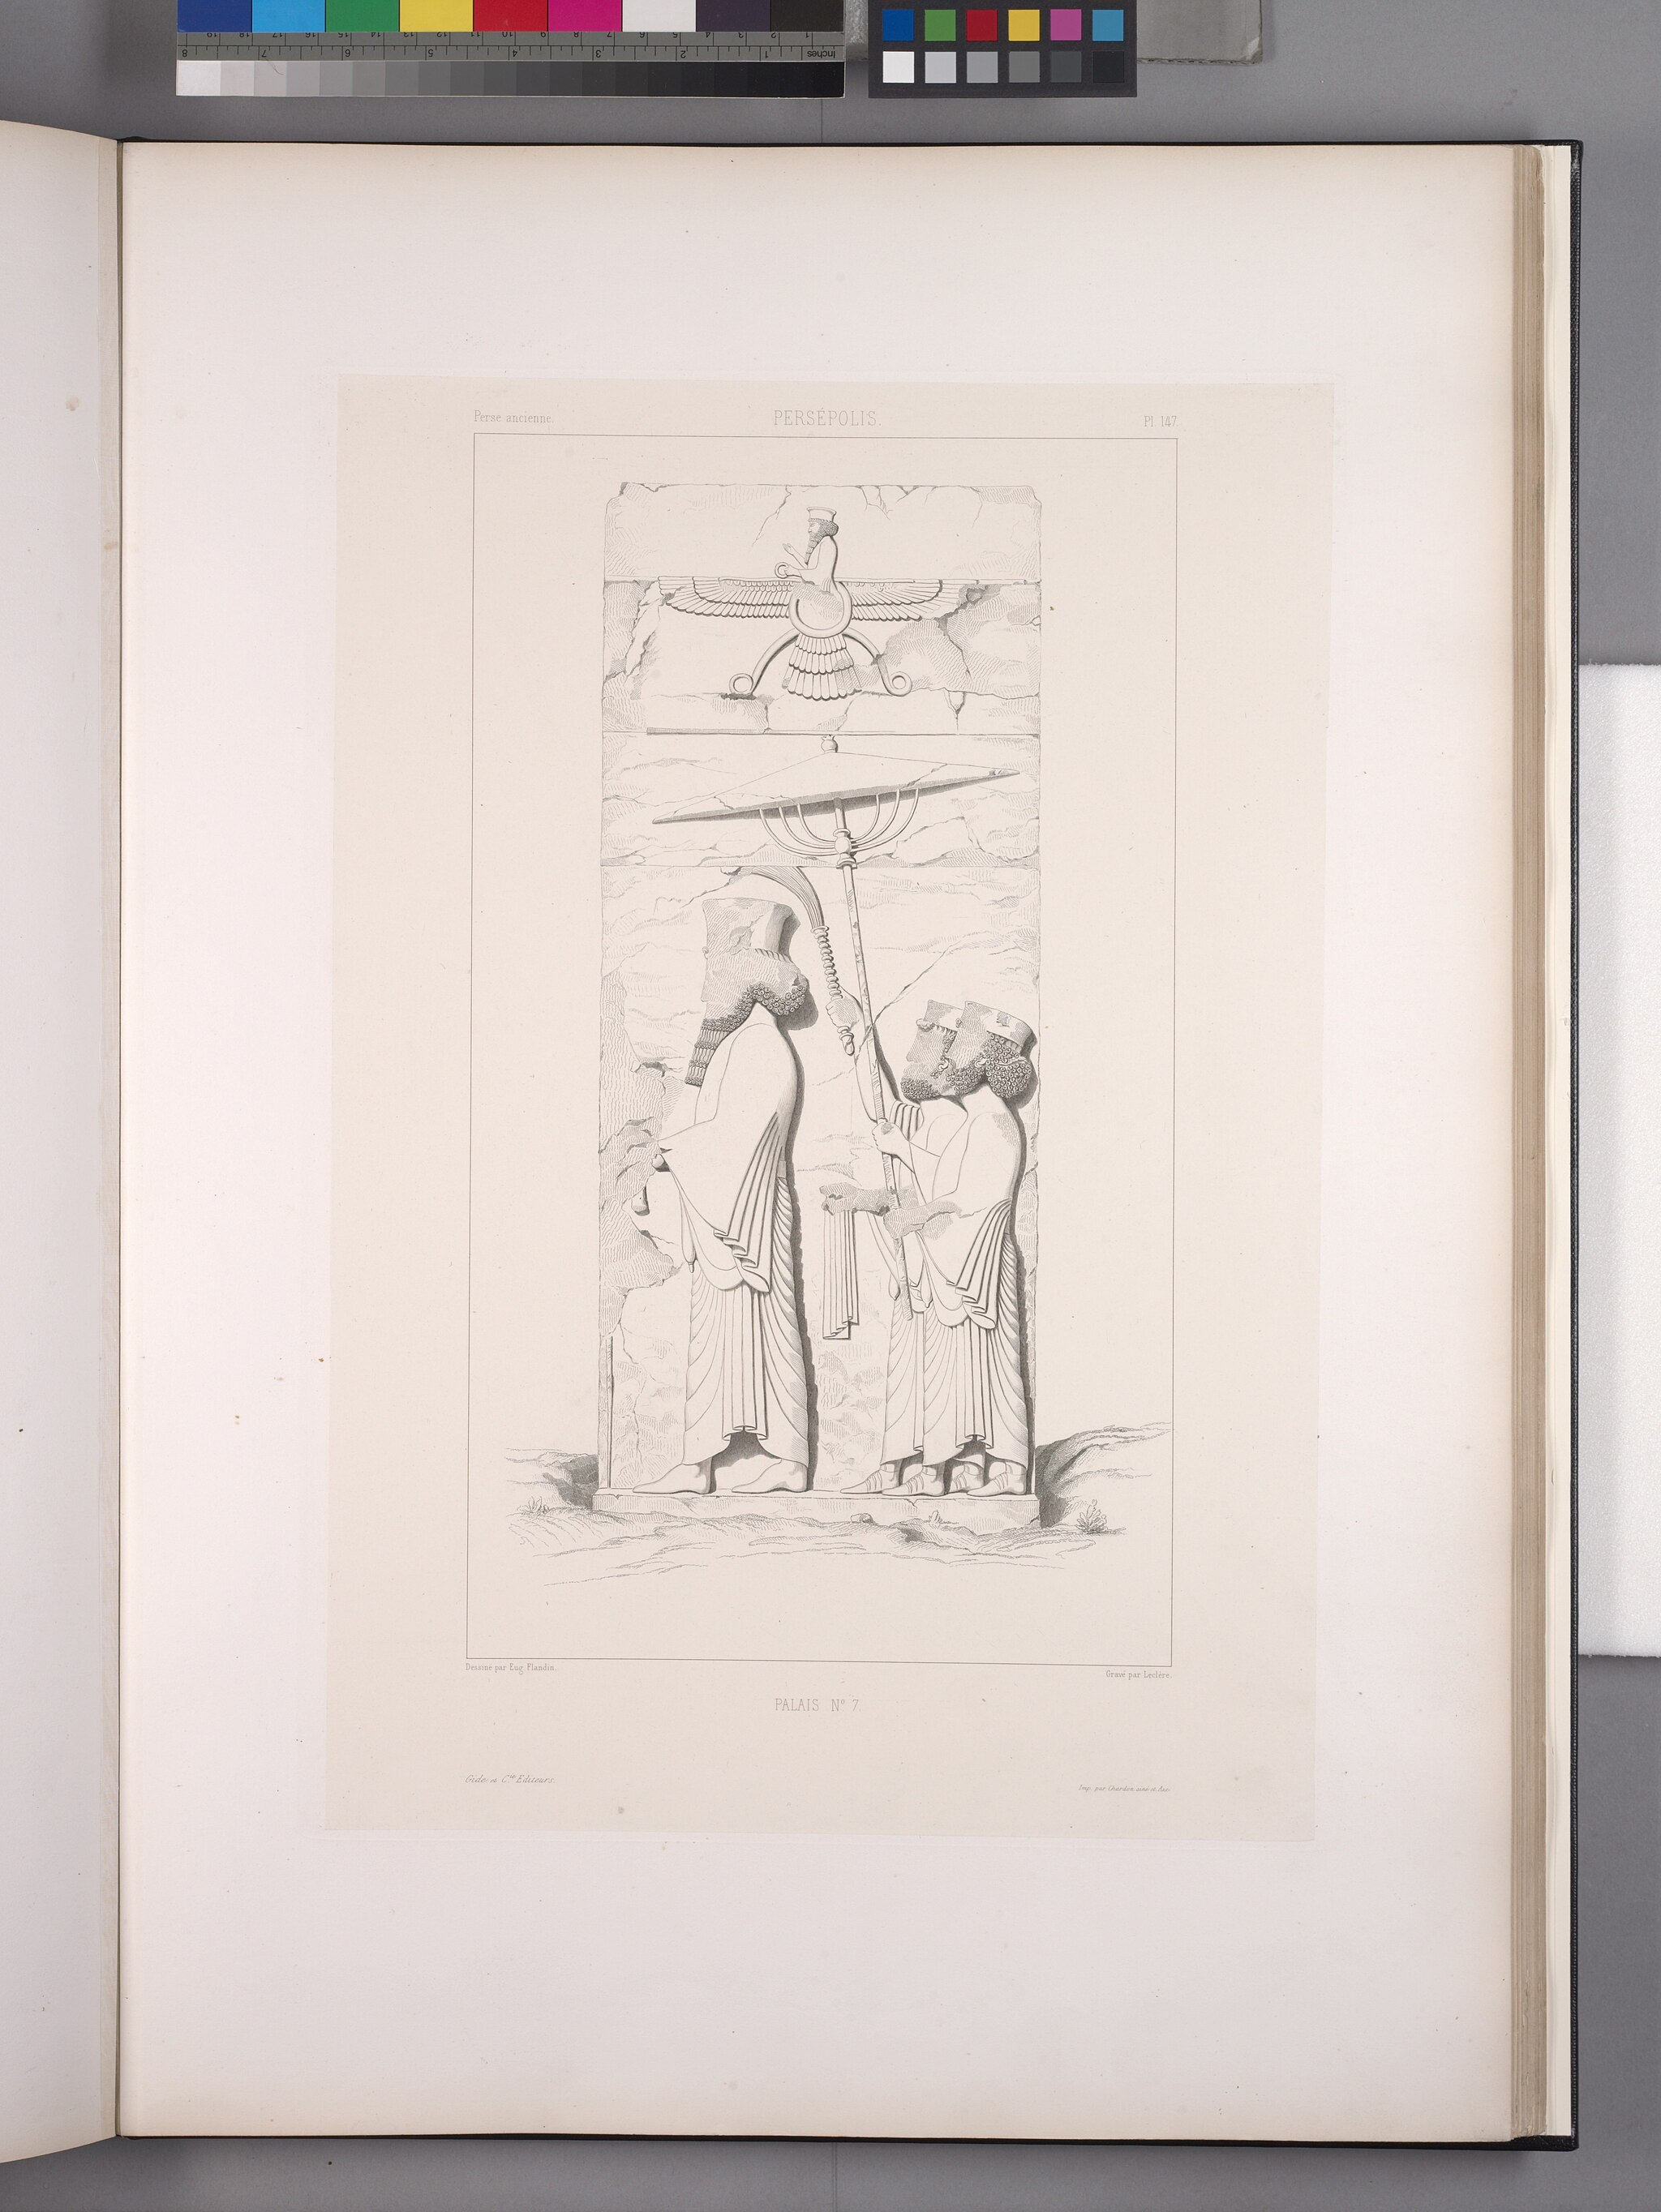
Title: Persépolis. Palais no. 7. (Bas-relief.) (NYPL b12482496-1542861)
Description: Persépolis. Palais no. 7. (Bas-relief.)
Date: 1851
Categories: Images uploaded by Fæ, PD-old-100-expired, PD-scan (PD-old-auto-expired), Images from the New York Public Library, CC-PD-Mark, NYPL General Research Division, Persepolis in the 19th century, Voyage en Perse, PD-old missing SDC copyright status, Reliefs of king with a parasol-bearer, Persepolis, Illustrations of Persepolis, Illustrations of Tripylon